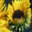
Label: sunflower